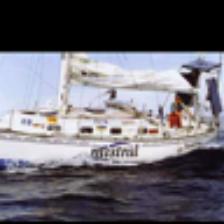
Label: NonHuman